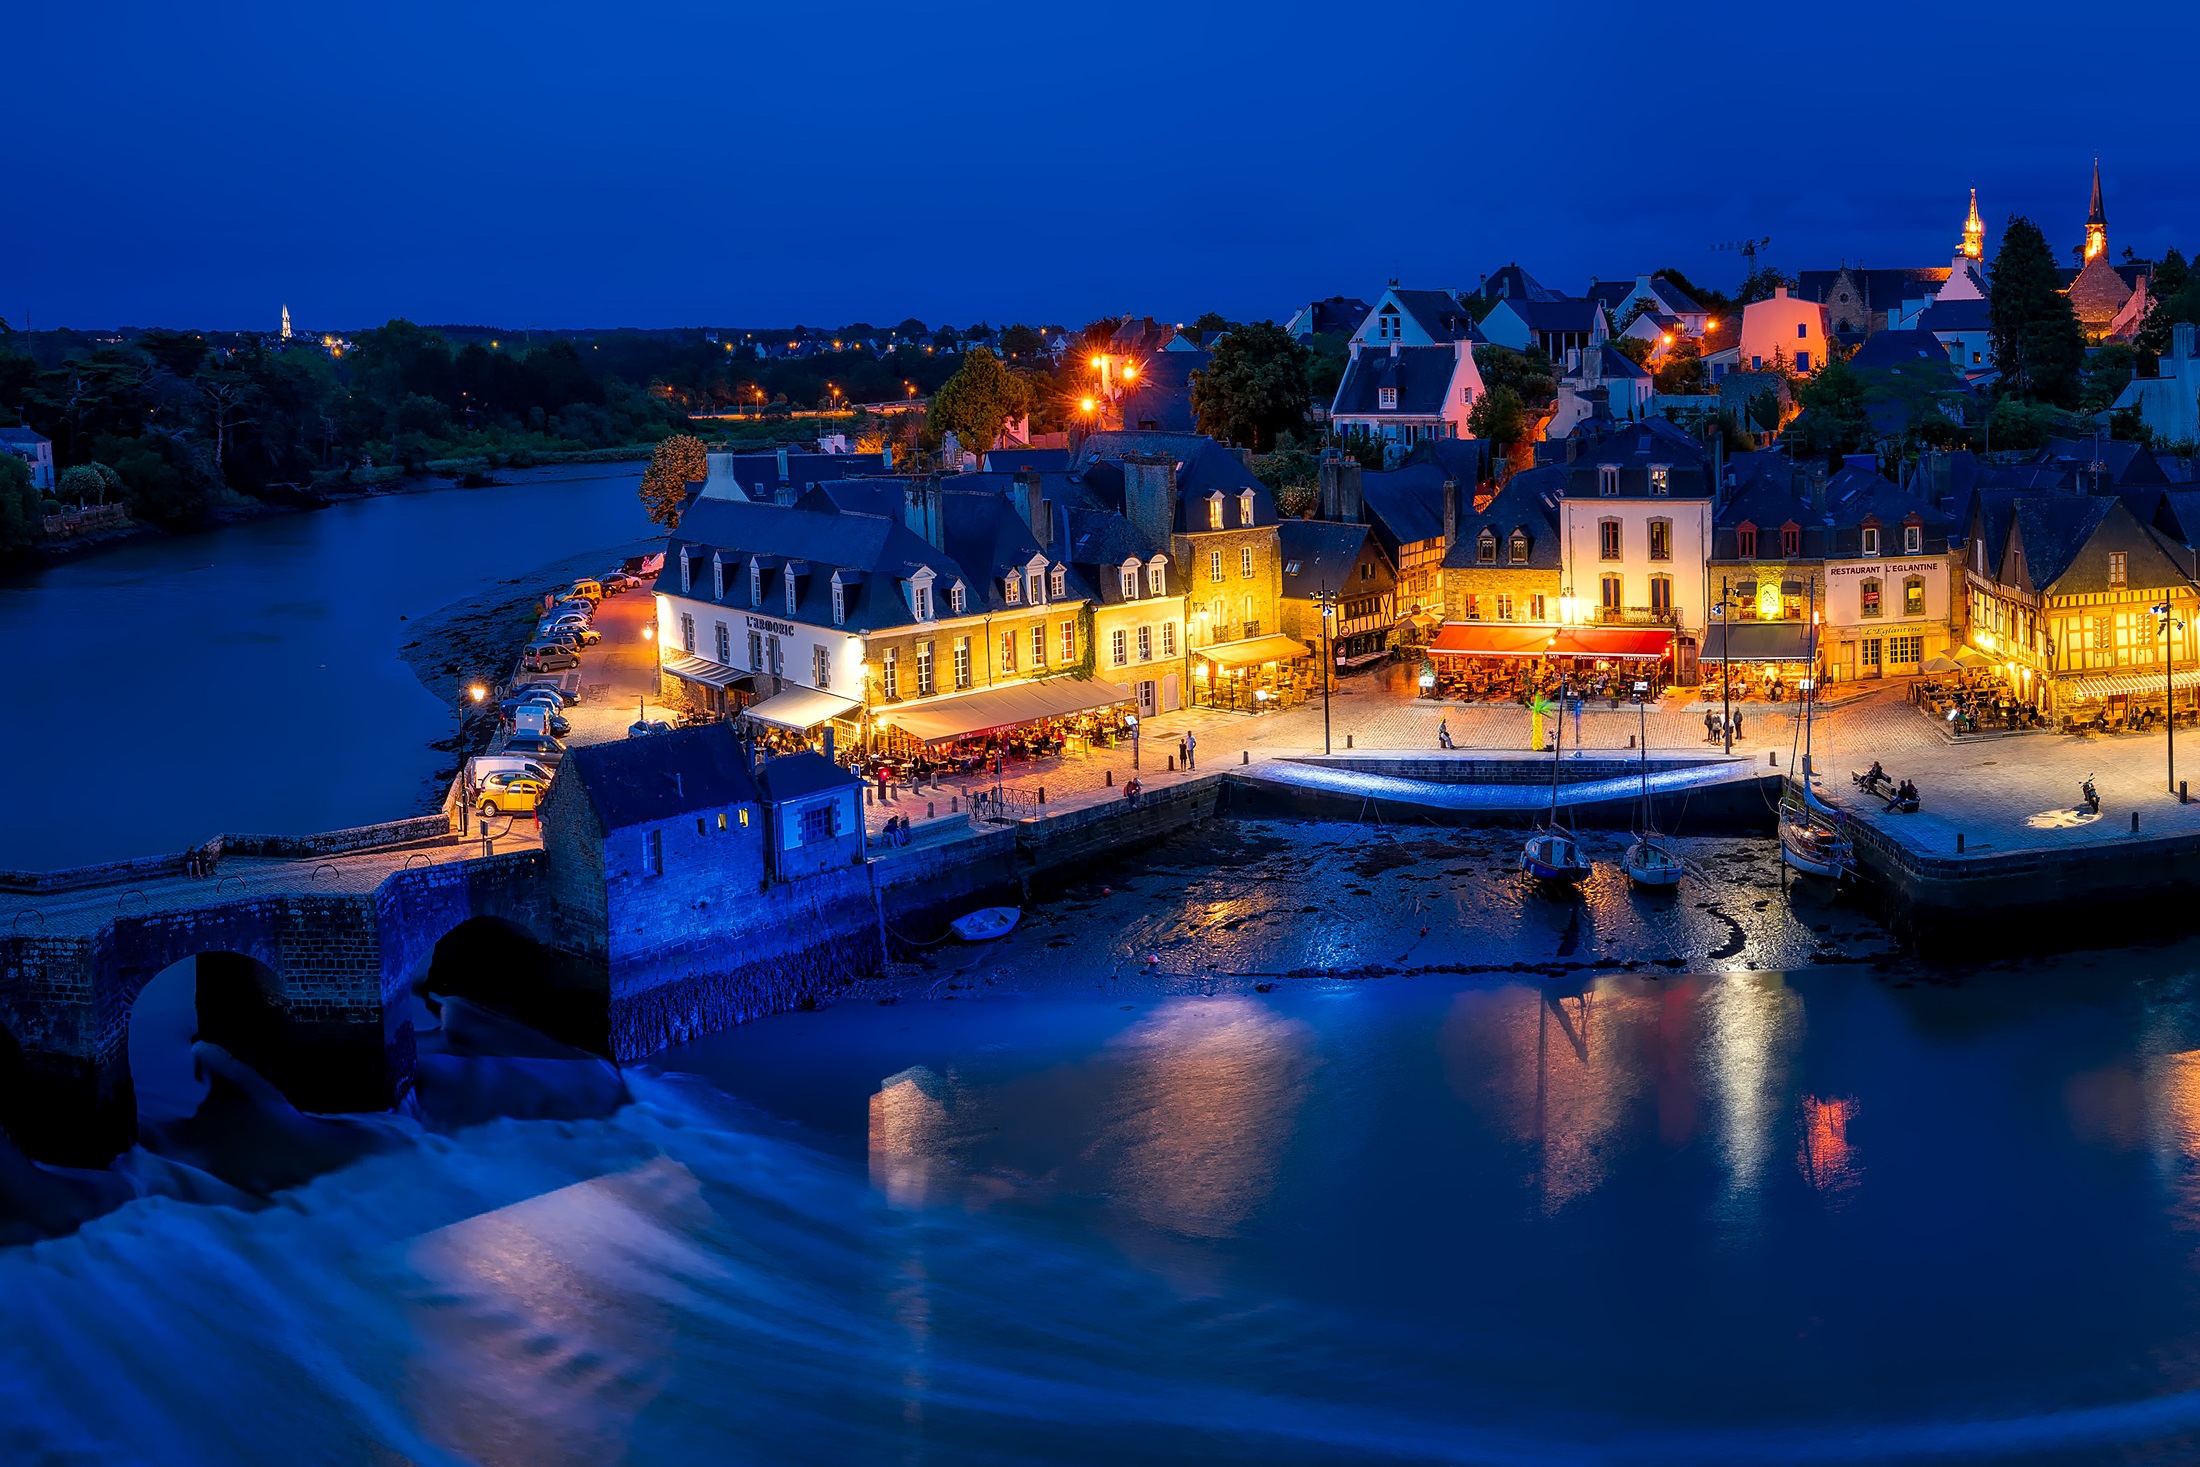
sea, water, sunset, night, town, city, river, village, dusk, france, evening, reflection, swimming pool, scenic, low tide, bay, dam, hdr, lights, buildings, resort, boats, ships, reflections, auray